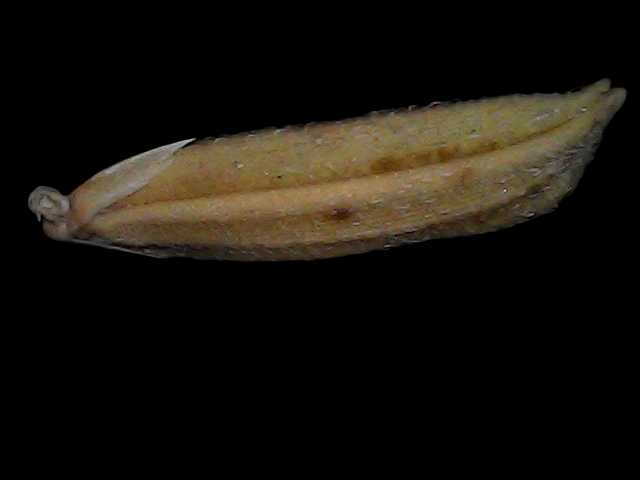
Rice variety: Bd87